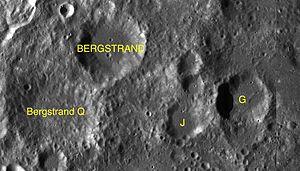
Bergstrand est un cratère d'impact sur la face cachée de la Lune. Le nom fut officiellement adopté par l'Union astronomique internationale en 1970, en référence à Carl Östen Emanuel Bergstrand.